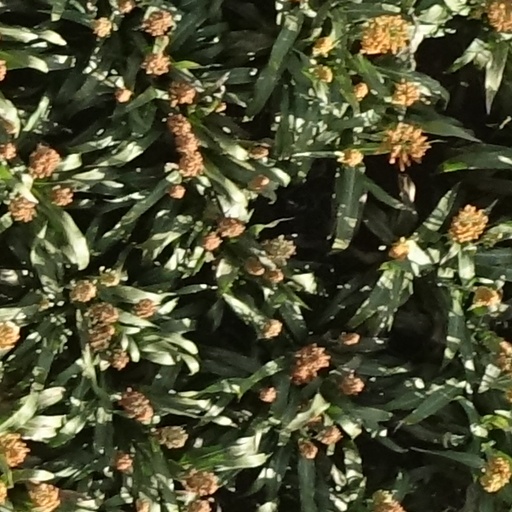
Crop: sorghum